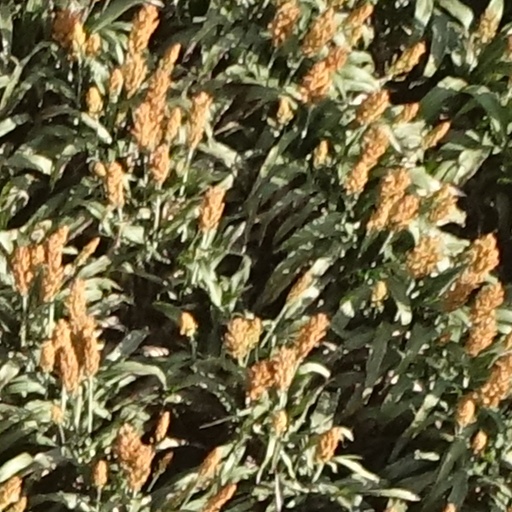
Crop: sorghum